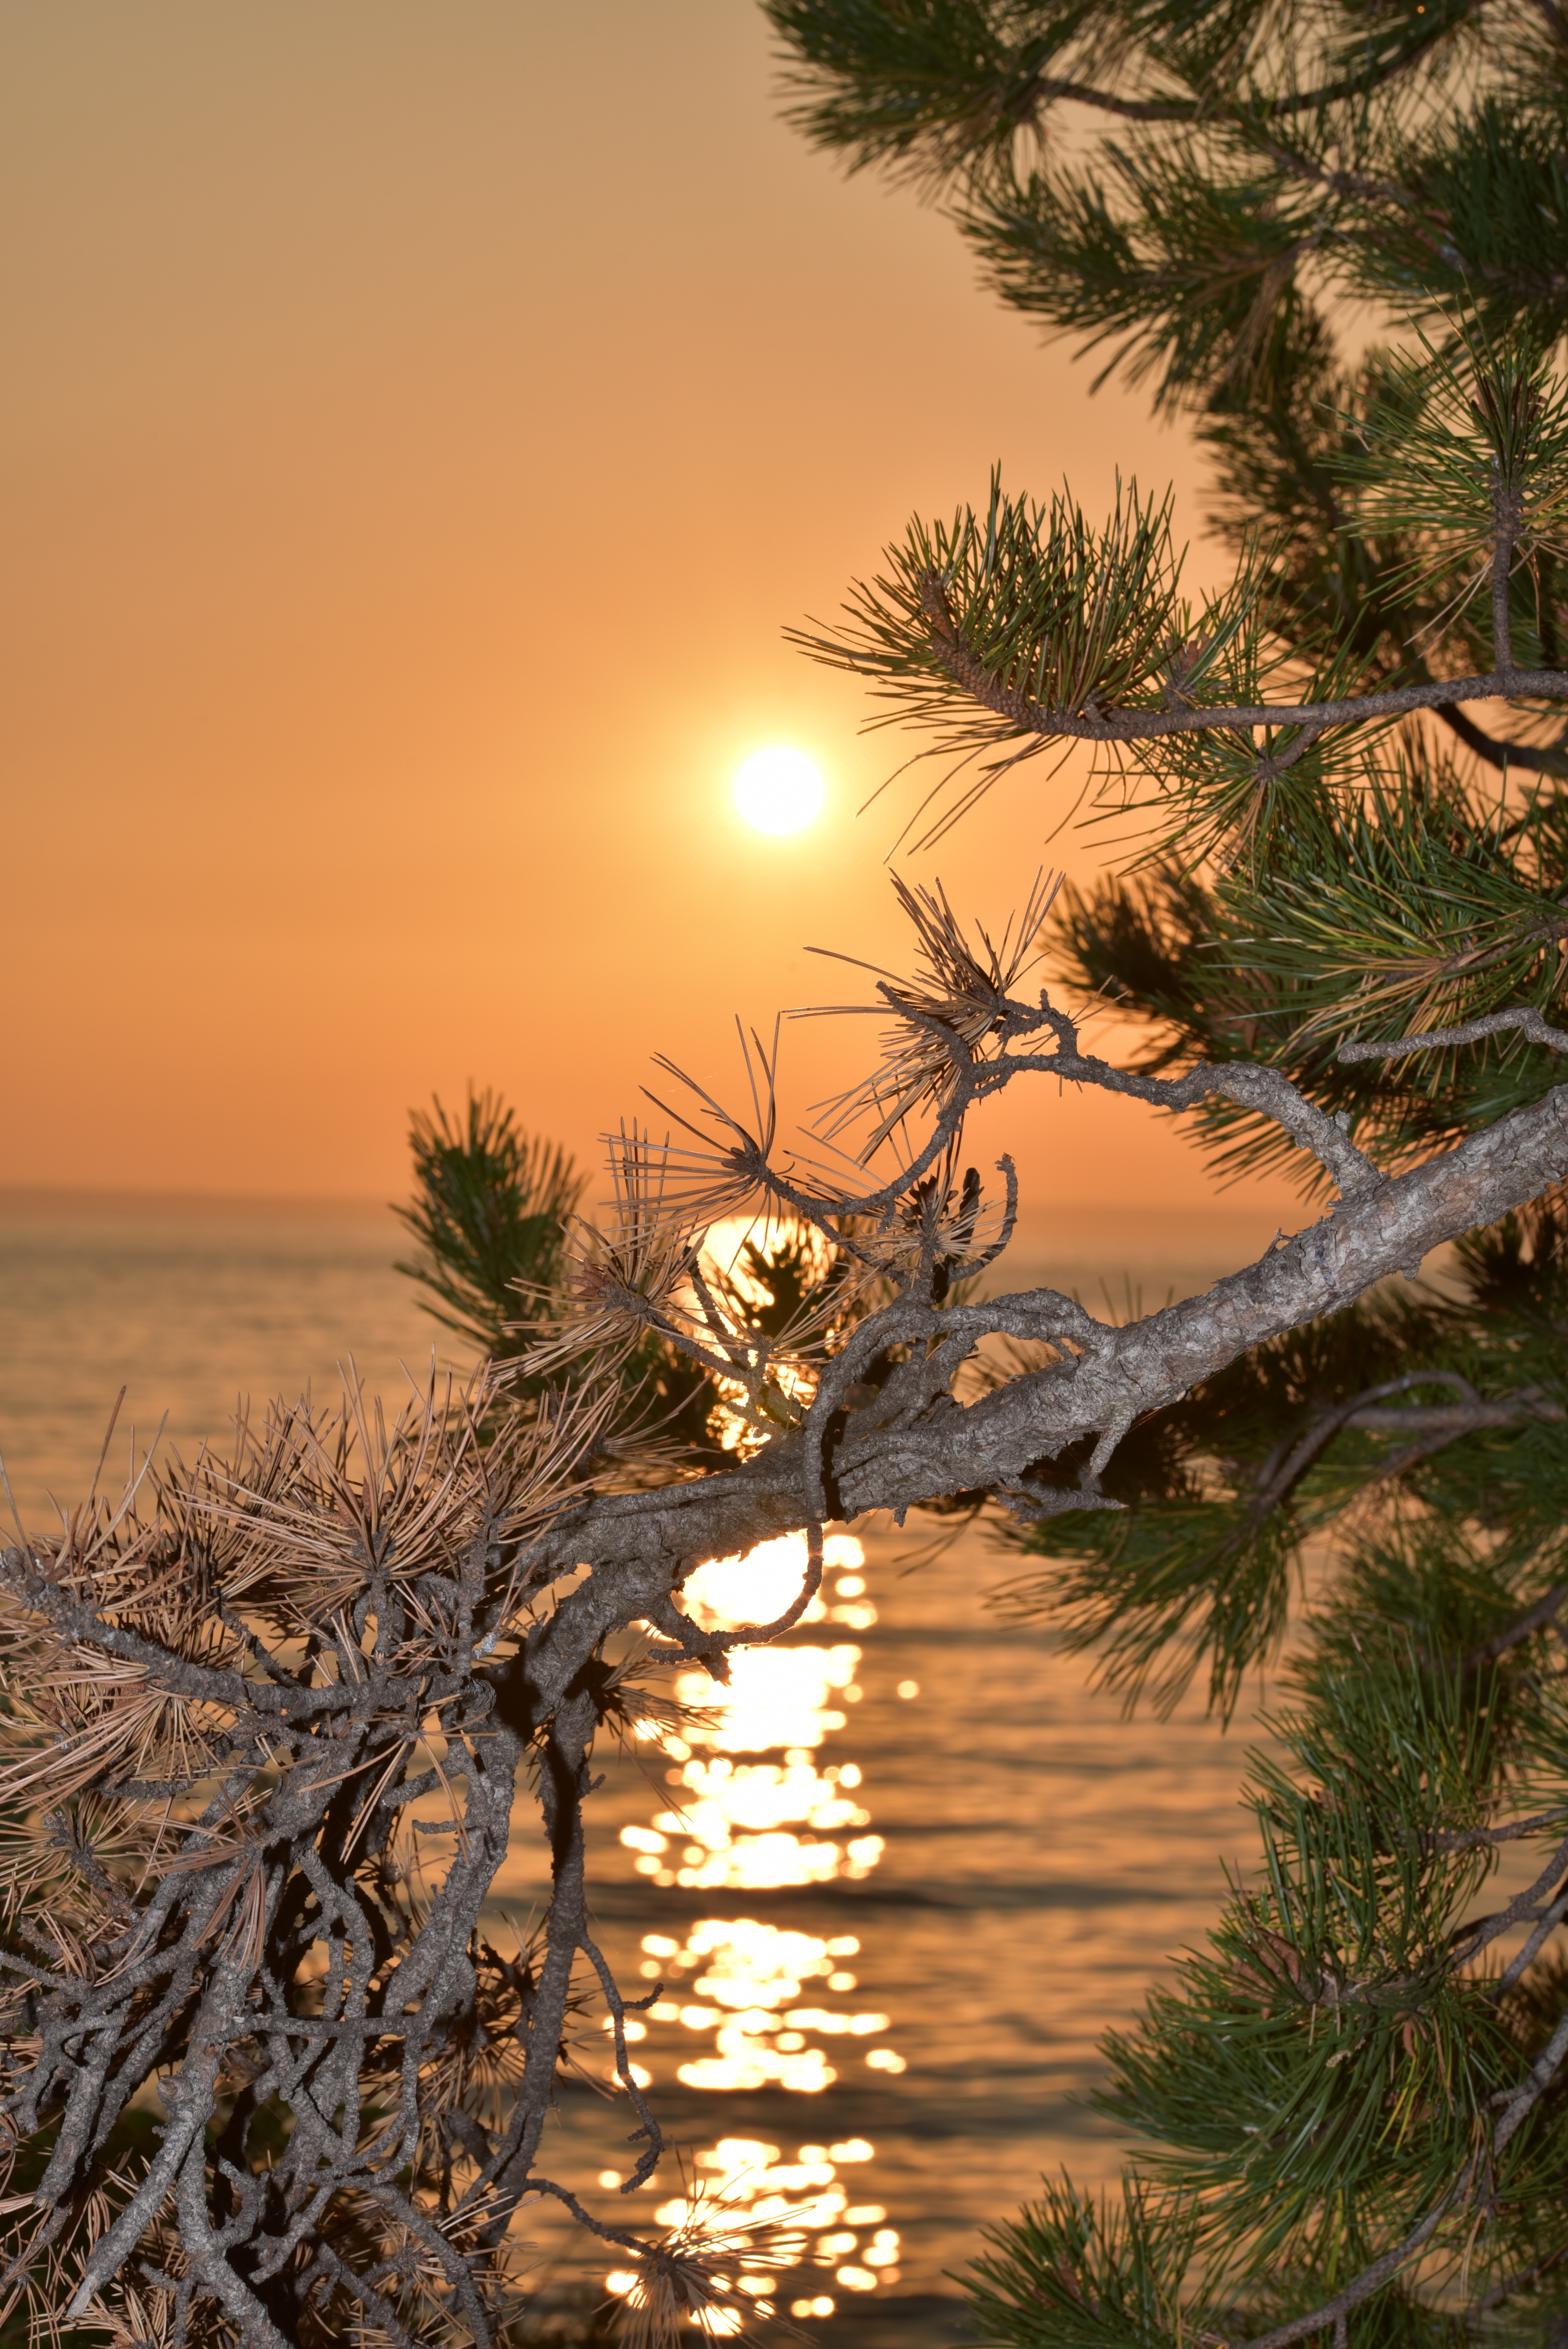
beach, landscape, sea, coast, tree, ocean, plant, sunset, sunlight, morning, shore, dusk, evening, reflection, body of water, evening sky, natural environment, woody plant, arecales